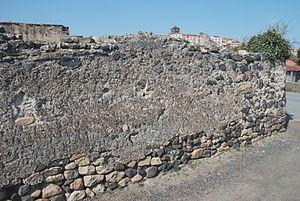
Mur avec un crépi de chaux (Beaumont, Puy-de-Dôme, France).
La chaux est un corps chimique minéral, l'oxyde de calcium de formule brute CaO. Il s'agit d'une espèce minérale naturelle rare, isométrique de maille cubique, qu'il est possible d'observer en petites masses blanches avec les éjectas transformés à haute température parmi lesquels les laves communes sur les flancs des formations volcaniques, par exemple sur le Vésuve en Italie. Référencée officiellement en 1935 dans le champ de la minéralogie, elle fait partie du groupe isostructurel Fm3m du périclase MgO.
Dans un mur ou un ouvrage de maçonnerie, un joint désigne généralement un intervalle qu'on maintient entre deux pierres naturelles ou artificielles et qui se trouve rempli éventuellement de mortier. Le joint fait l'objet d'un « jointoyage » a posteriori lorsque cela s'avère nécessaire.